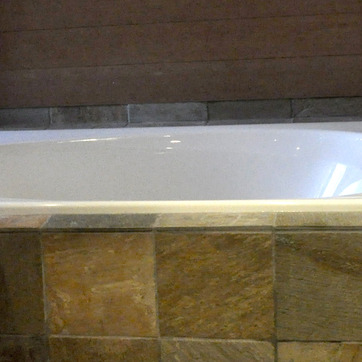
Material: ceramic